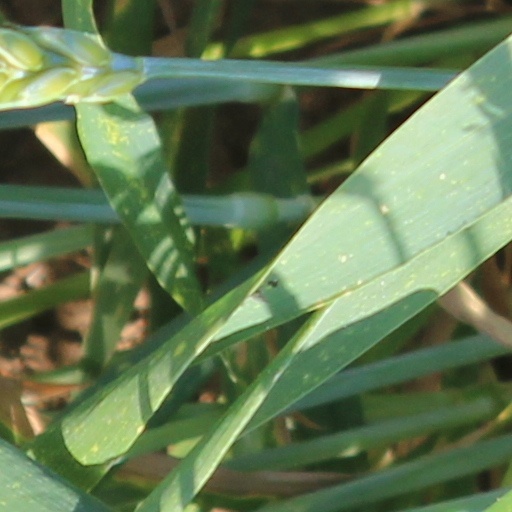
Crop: wheat